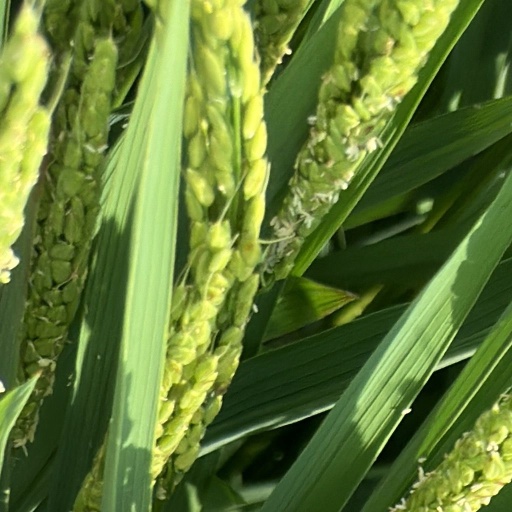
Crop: rice